Sara Brodie

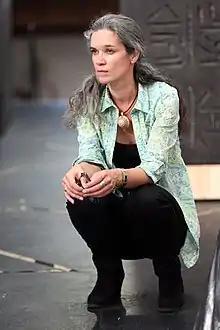
During the 2016 rehearsal of New Zealand Opera production of Mozart's "Magic Flute"

Brodie was born in Christchurch, New Zealand. She moved to London and spent seven years working there as an actress, dancer, casting director and behind the scenes before returning to New Zealand in 1996.